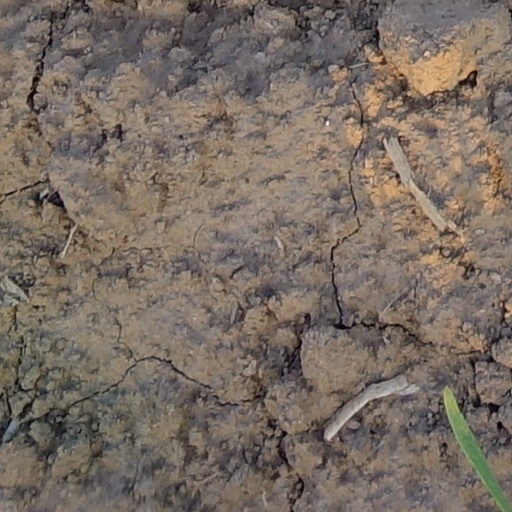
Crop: wheat